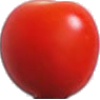
Label: Tomato Cherry Red 1